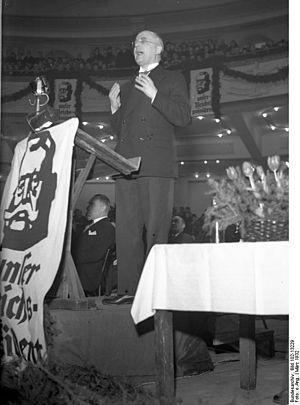
Heinrich Brüning est un homme d'État allemand, né le 26 novembre 1885 à Münster et mort le 30 mars 1970 à Norwich.